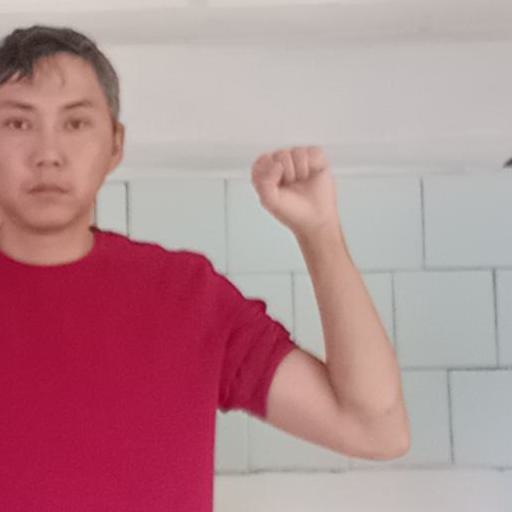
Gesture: fist